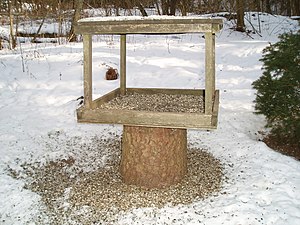
Vinterfodring af fugle
Foderbrædt.
Vinterfodring af fugle er en gammel tradition i Danmark. Den vigtigste funktion er at trække fuglene tættere til vinduerne om vinteren, så man kan opleve glæden ved flotte fugle på nært hold.